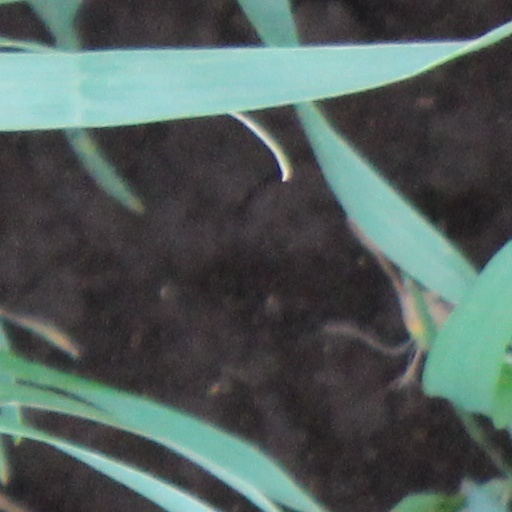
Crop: wheat